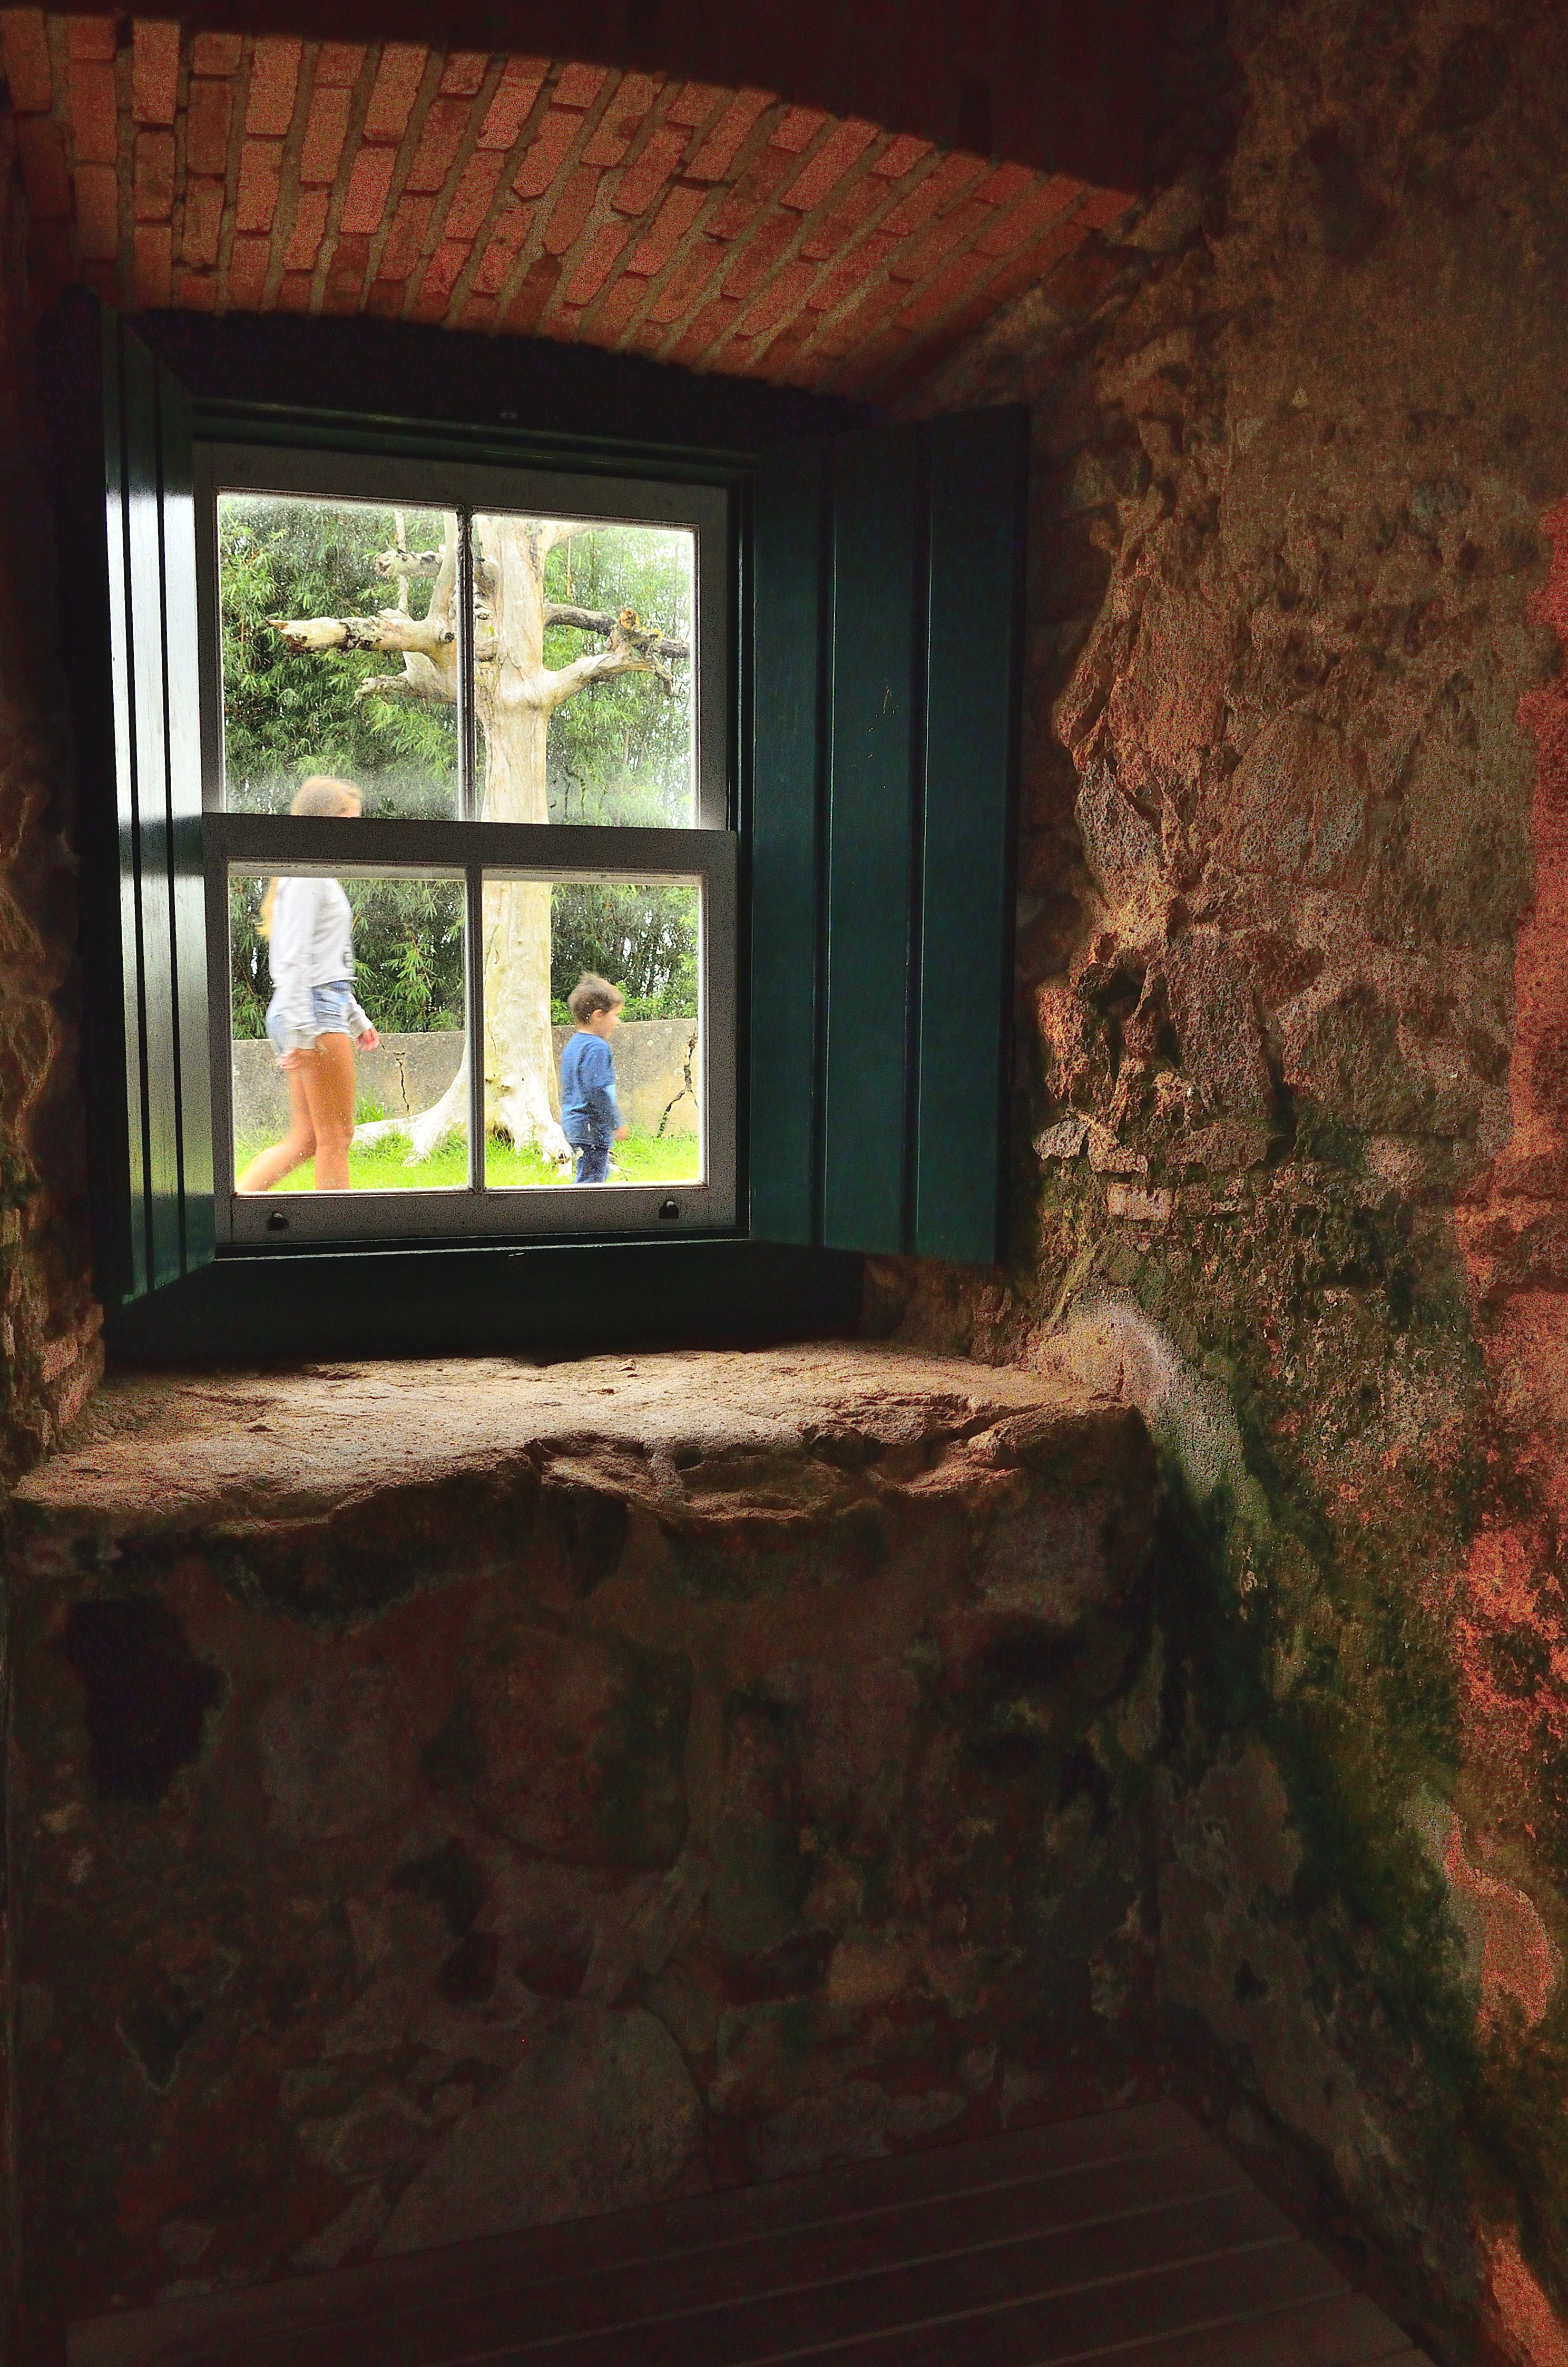
wood, house, window, home, wall, red, color, living room, room, interior design